Jardin des plantes de Lille

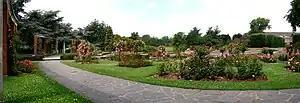
Rose garden in the "jardin des plantes de Lille"

The jardin des plantes de Lille (11 hectares) is a municipal botanical garden located on the "rue du Jardin des plantes", Lille, Nord, Nord-Pas-de-Calais, France.